Answer in natural language. Where is modern black leather chair (marked A) with respect to artistic colourful white paper drawing scenario (marked B)? Choose between the following options: right or left
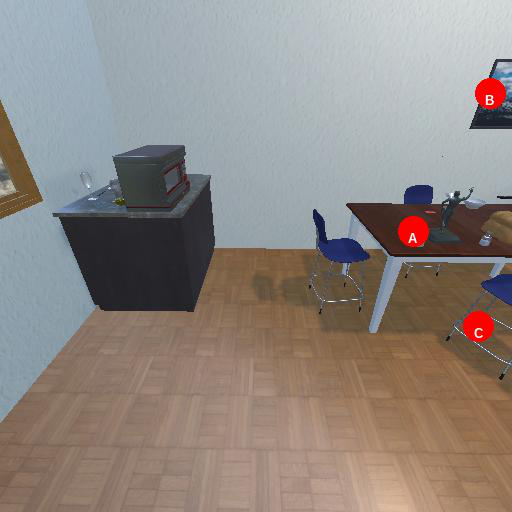
<answer>left</answer>